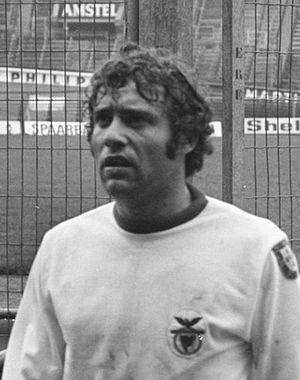
José Henrique est un footballeur portugais, né le 18 mai 1943 à Arrentela, quartier de Seixal. Il évoluait au poste de gardien de but.